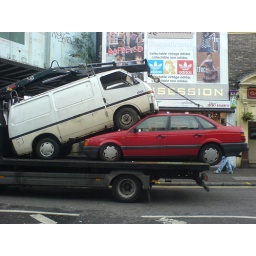
a van on top of a car on top of a lorry in camdem